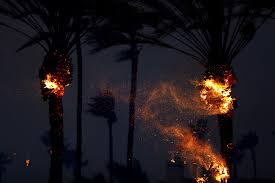
Label: urban_fire